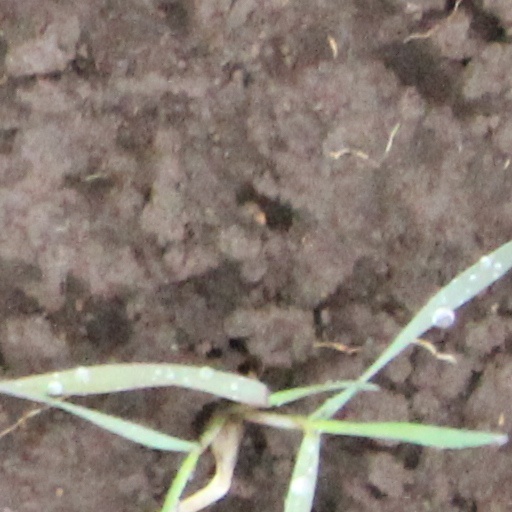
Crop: wheat